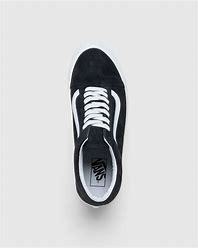
Brand: Vans
Model: UA Old Skool 36 DX